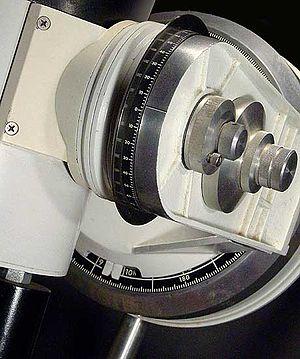
Cercles d'ascension droite et de déclinaison d'une monture équatoriale à fourche.
Le réglage des cercles de cordonnées est utilisé sur les télescopes équipés d'une monture équatoriale pour trouver des objets astronomiques dans le ciel grâce à leurs coordonnées équatoriales qui sont souvent utilisées dans les cartes du ciel ou les éphémérides.